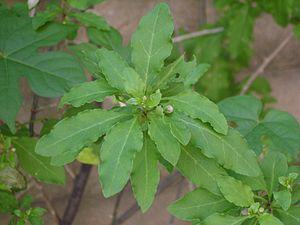
Lycium chinense, le lyciet de Chine, est un arbuste de la famille des Solanacées, répandu du pourtour de la Méditerranée à l'Asie orientale. Il est parfois appelé, à des fins de promotion commerciale, Lycium tibeticum, bien que ce terme ne soit pas attesté dans la nomenclature scientifique internationale.